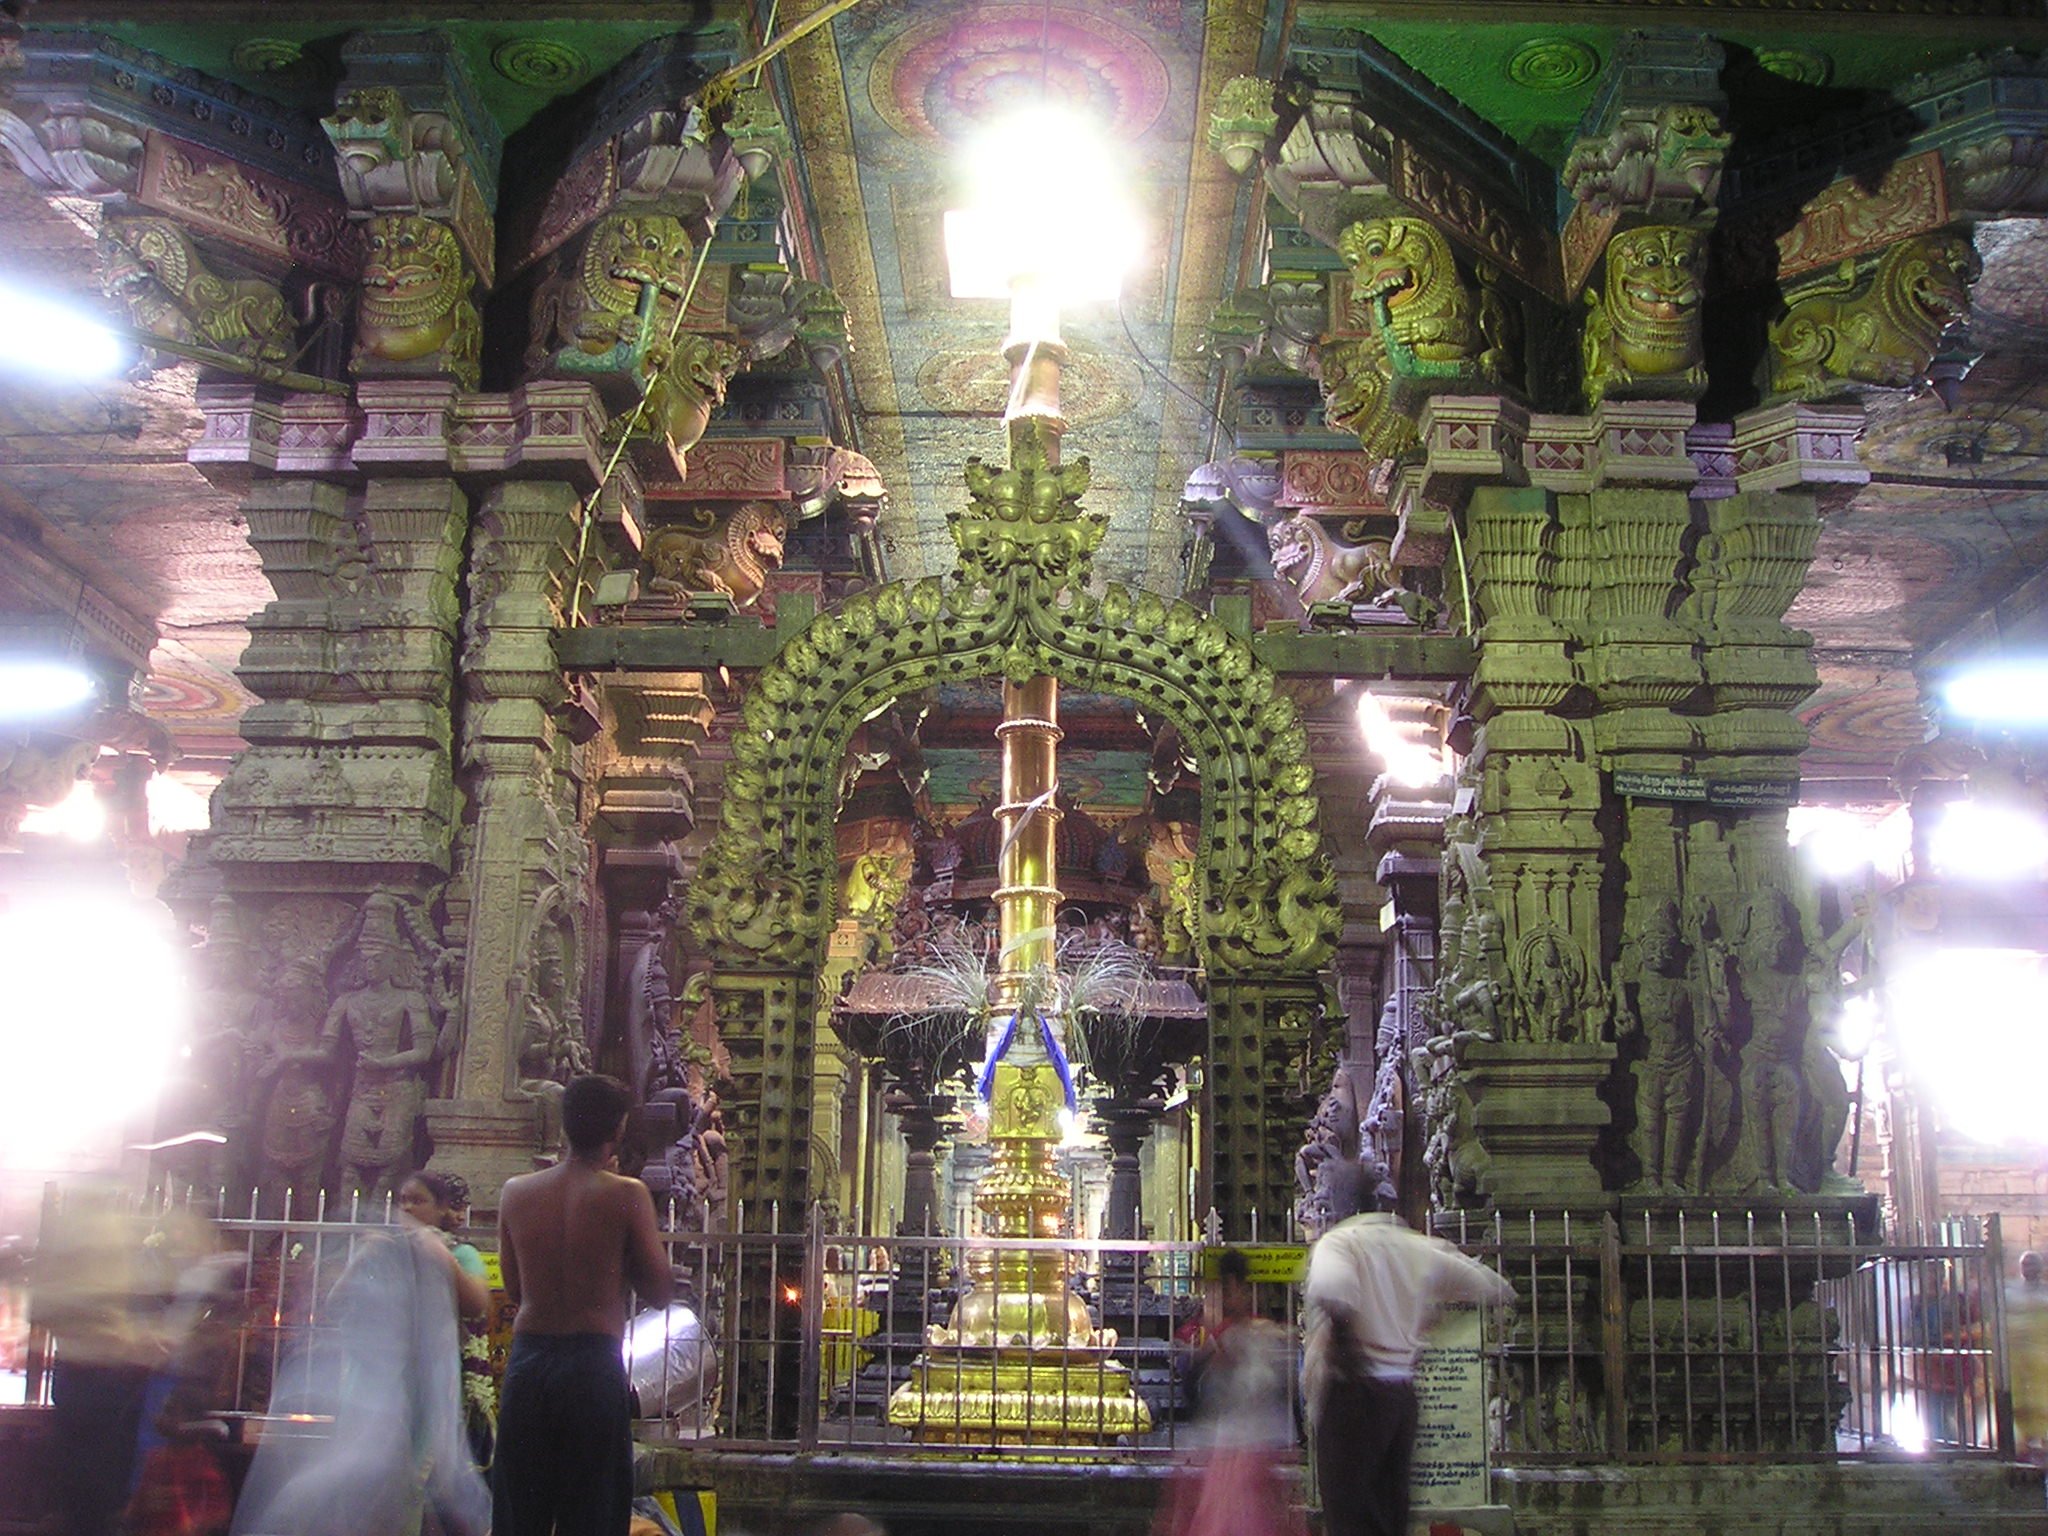
building, tower, cathedral, colorful, place of worship, temple, shrine, holy, decorated, india, wat, hindu temple, madurai